Sharpie (boat)

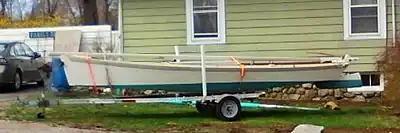
19 foot Ohio sharpie, Reuel Parker design. A modern sharpie design based on traditional lines

Sharpies were introduced to Florida in 1881, when Commodore Ralph Munroe brought the 33-foot New Haven style sharpie, of his own design, "Kingfish" to the Miami area of Florida. Perhaps the most famous of sharpies was the Commodore's "Egret" design, now immortalized in plans available from "WoodenBoat" magazine. Commodore Monroe designed "Egret" in 1886 and had her built on Staten Island and delivered to Key West.